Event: Nepal Earthquake
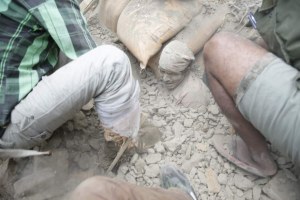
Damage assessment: damage